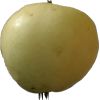
Label: Apple hit 1